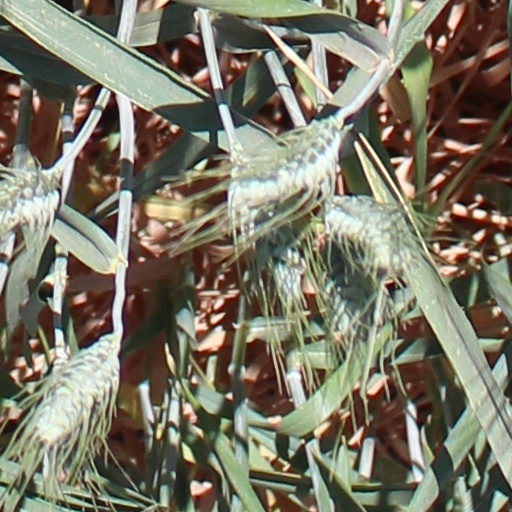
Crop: wheat